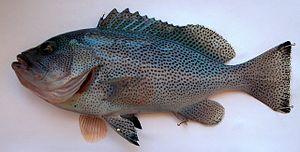
Pseudorhabdosynochus huitoe est une espèce de Monogène Diplectanidae parasite sur les branchies d'un mérou. L'espèce a été décrite en 2007